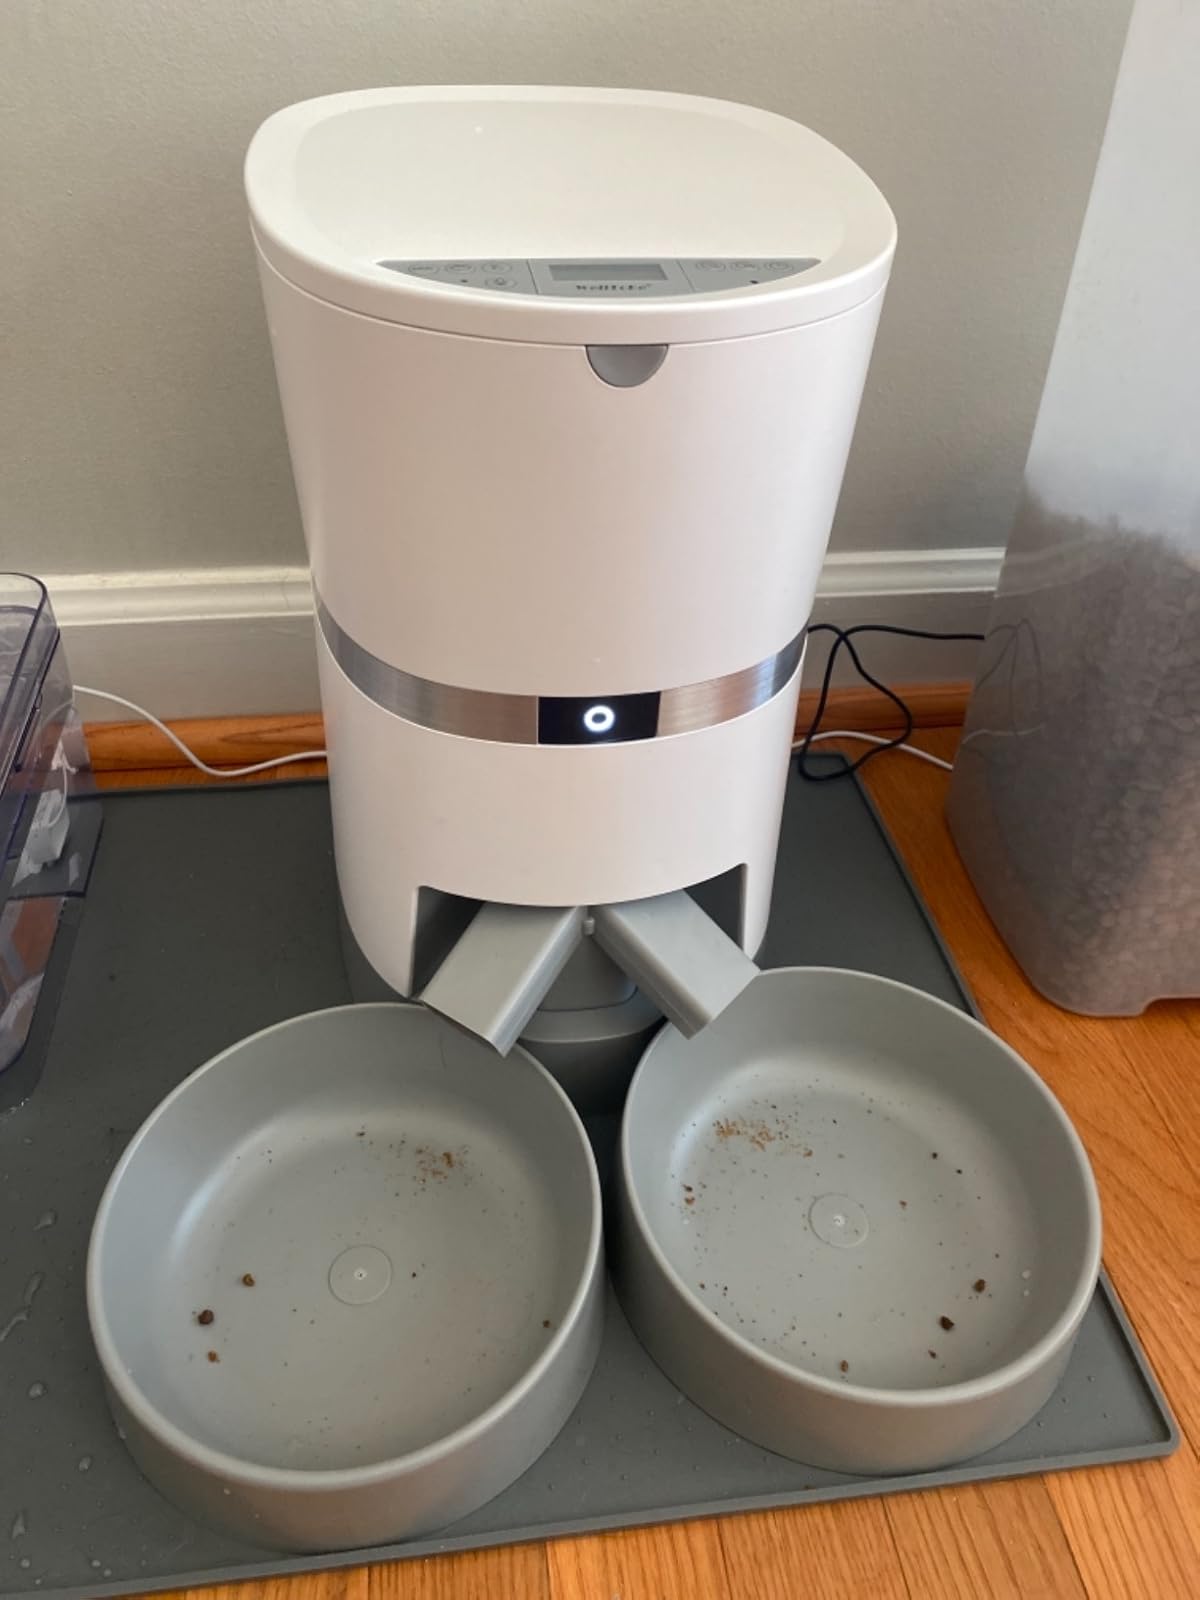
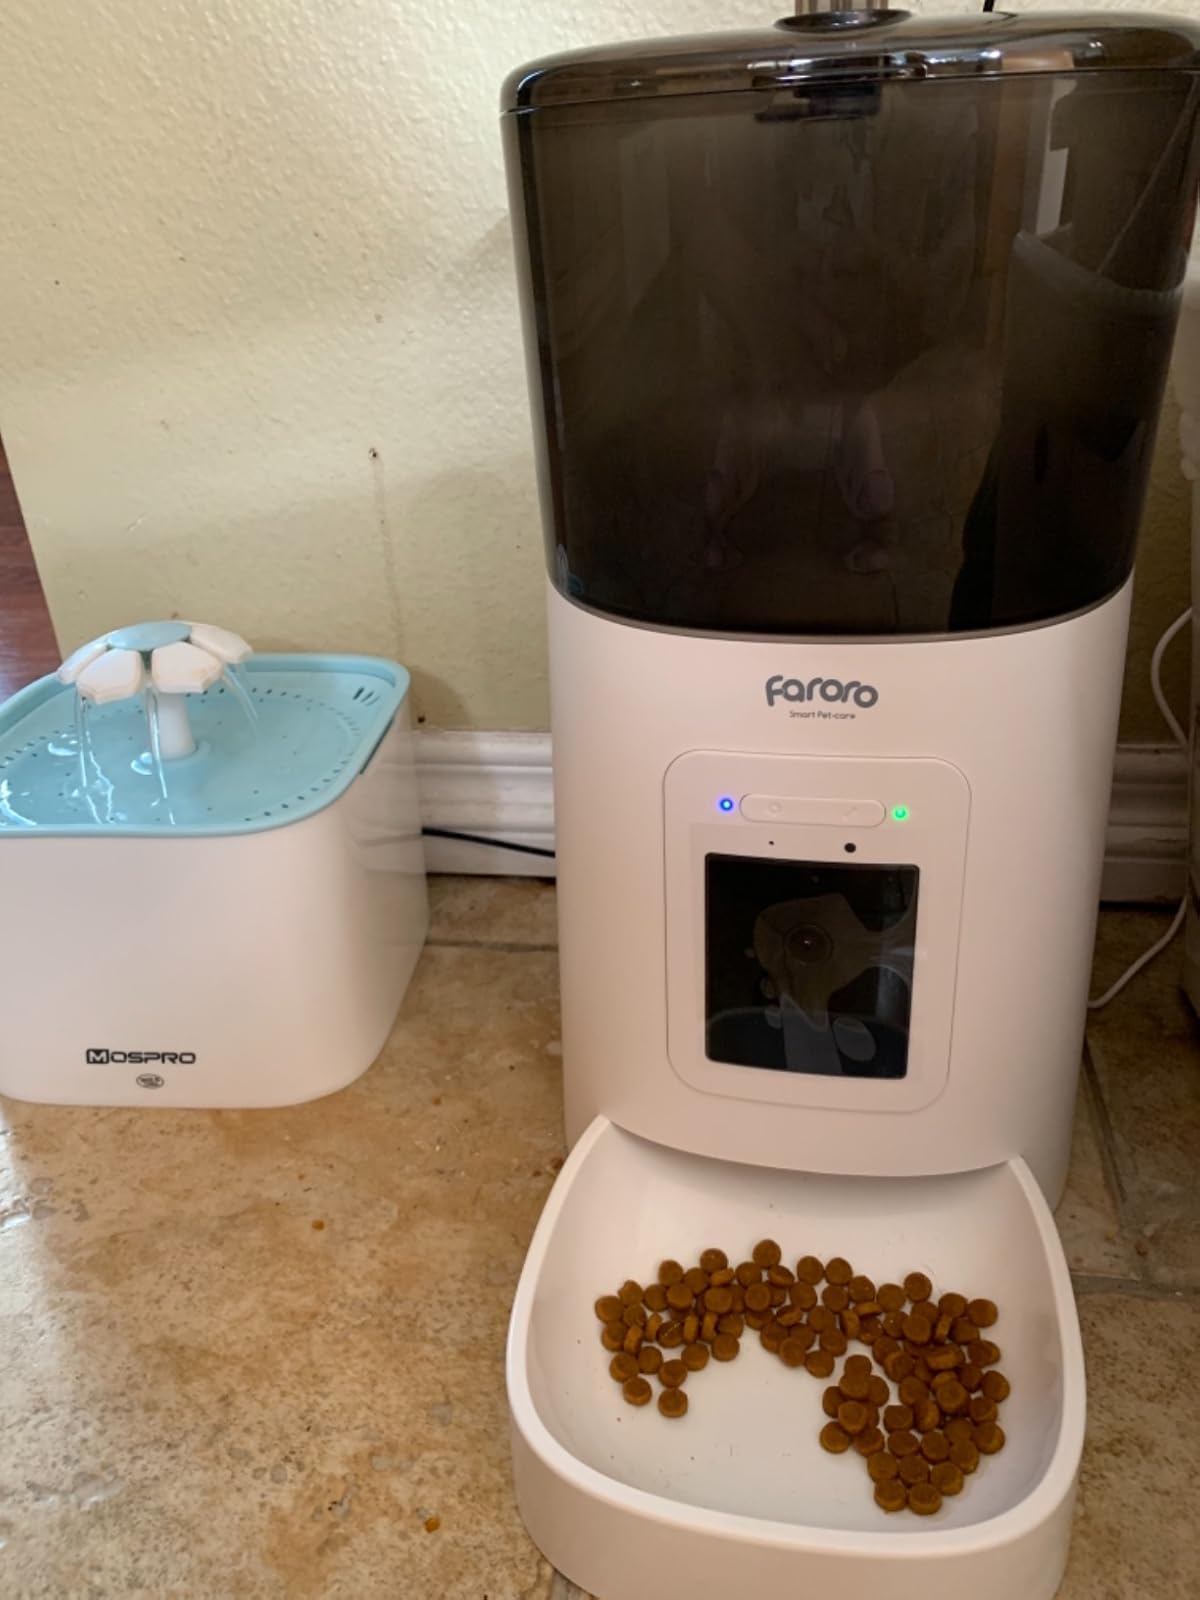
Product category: items_feeder
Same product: no